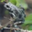
Label: frog